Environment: real
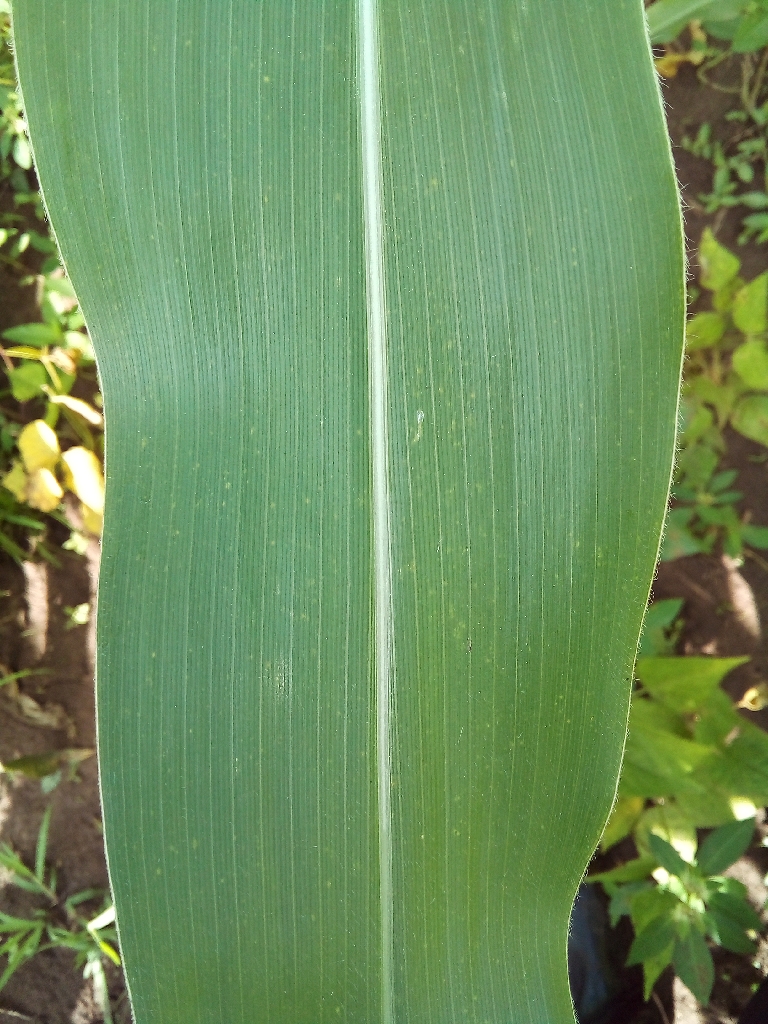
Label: healthy